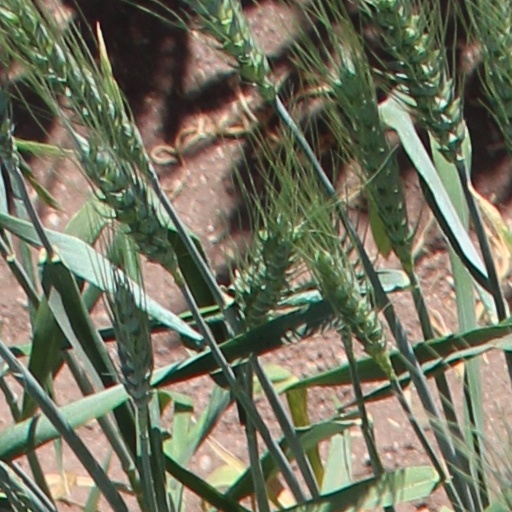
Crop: wheat